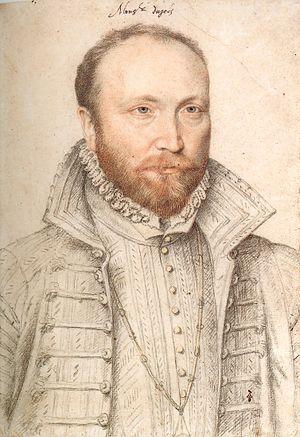
Antoine de Crussol, 1er duc d'Uzès (1528 - 1573), par François Clouet - Chantilly, musée Condé
Le château de Maulnes, situé à Cruzy-le-Châtel dans l'Yonne est un château de style Renaissance construit au XVIᵉ siècle.
Antoine de Crussol, duc d’Uzès, pair de France, fut un chef militaire protestant durant les guerres de religion. Chevalier d'honneur et familier de la reine Catherine de Médicis, il fut à plusieurs reprises utilisé comme intermédiaire auprès des chefs protestants.